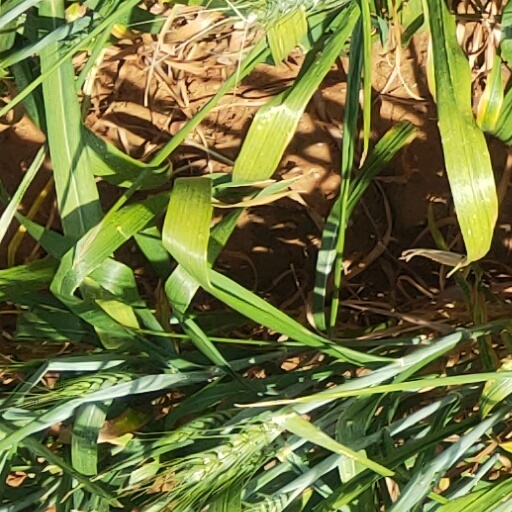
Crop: wheat